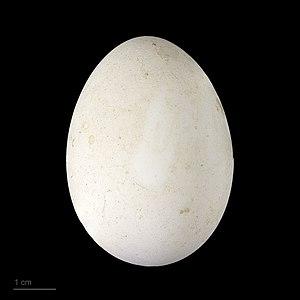
Le Prion de Belcher ou prion à bec fin, est une espèce d'oiseaux de la famille des Procellariidae.